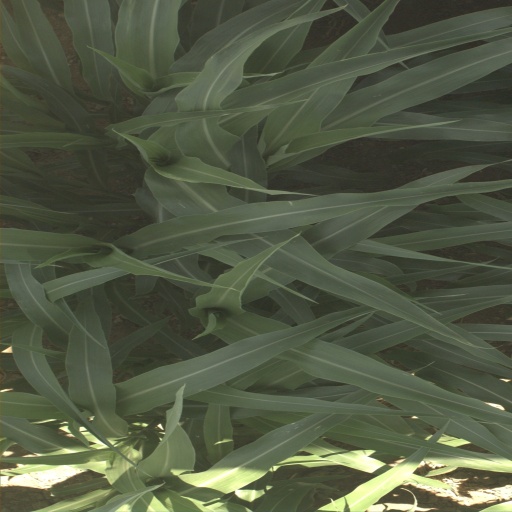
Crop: sorghum